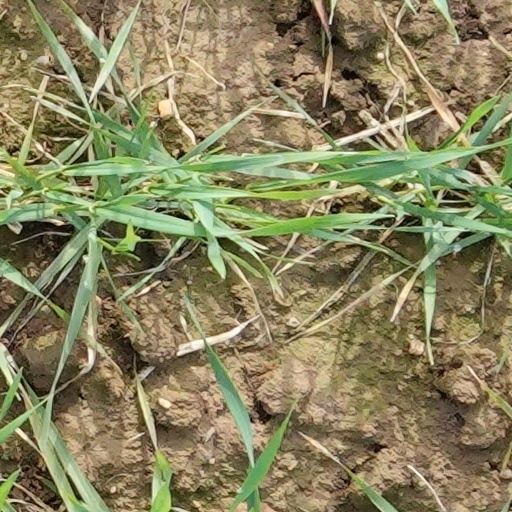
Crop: wheat